Nienburg Abbey

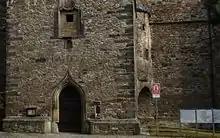
Church portal

The well-preserved 1000-year-old abbey church of Saint Mary and Saint Cyprian, dedicated in 1004, is one of the most significant early Gothic in central Germany. It belongs to the "Evangelische Landeskirche Anhalts" and is used ecumenically.